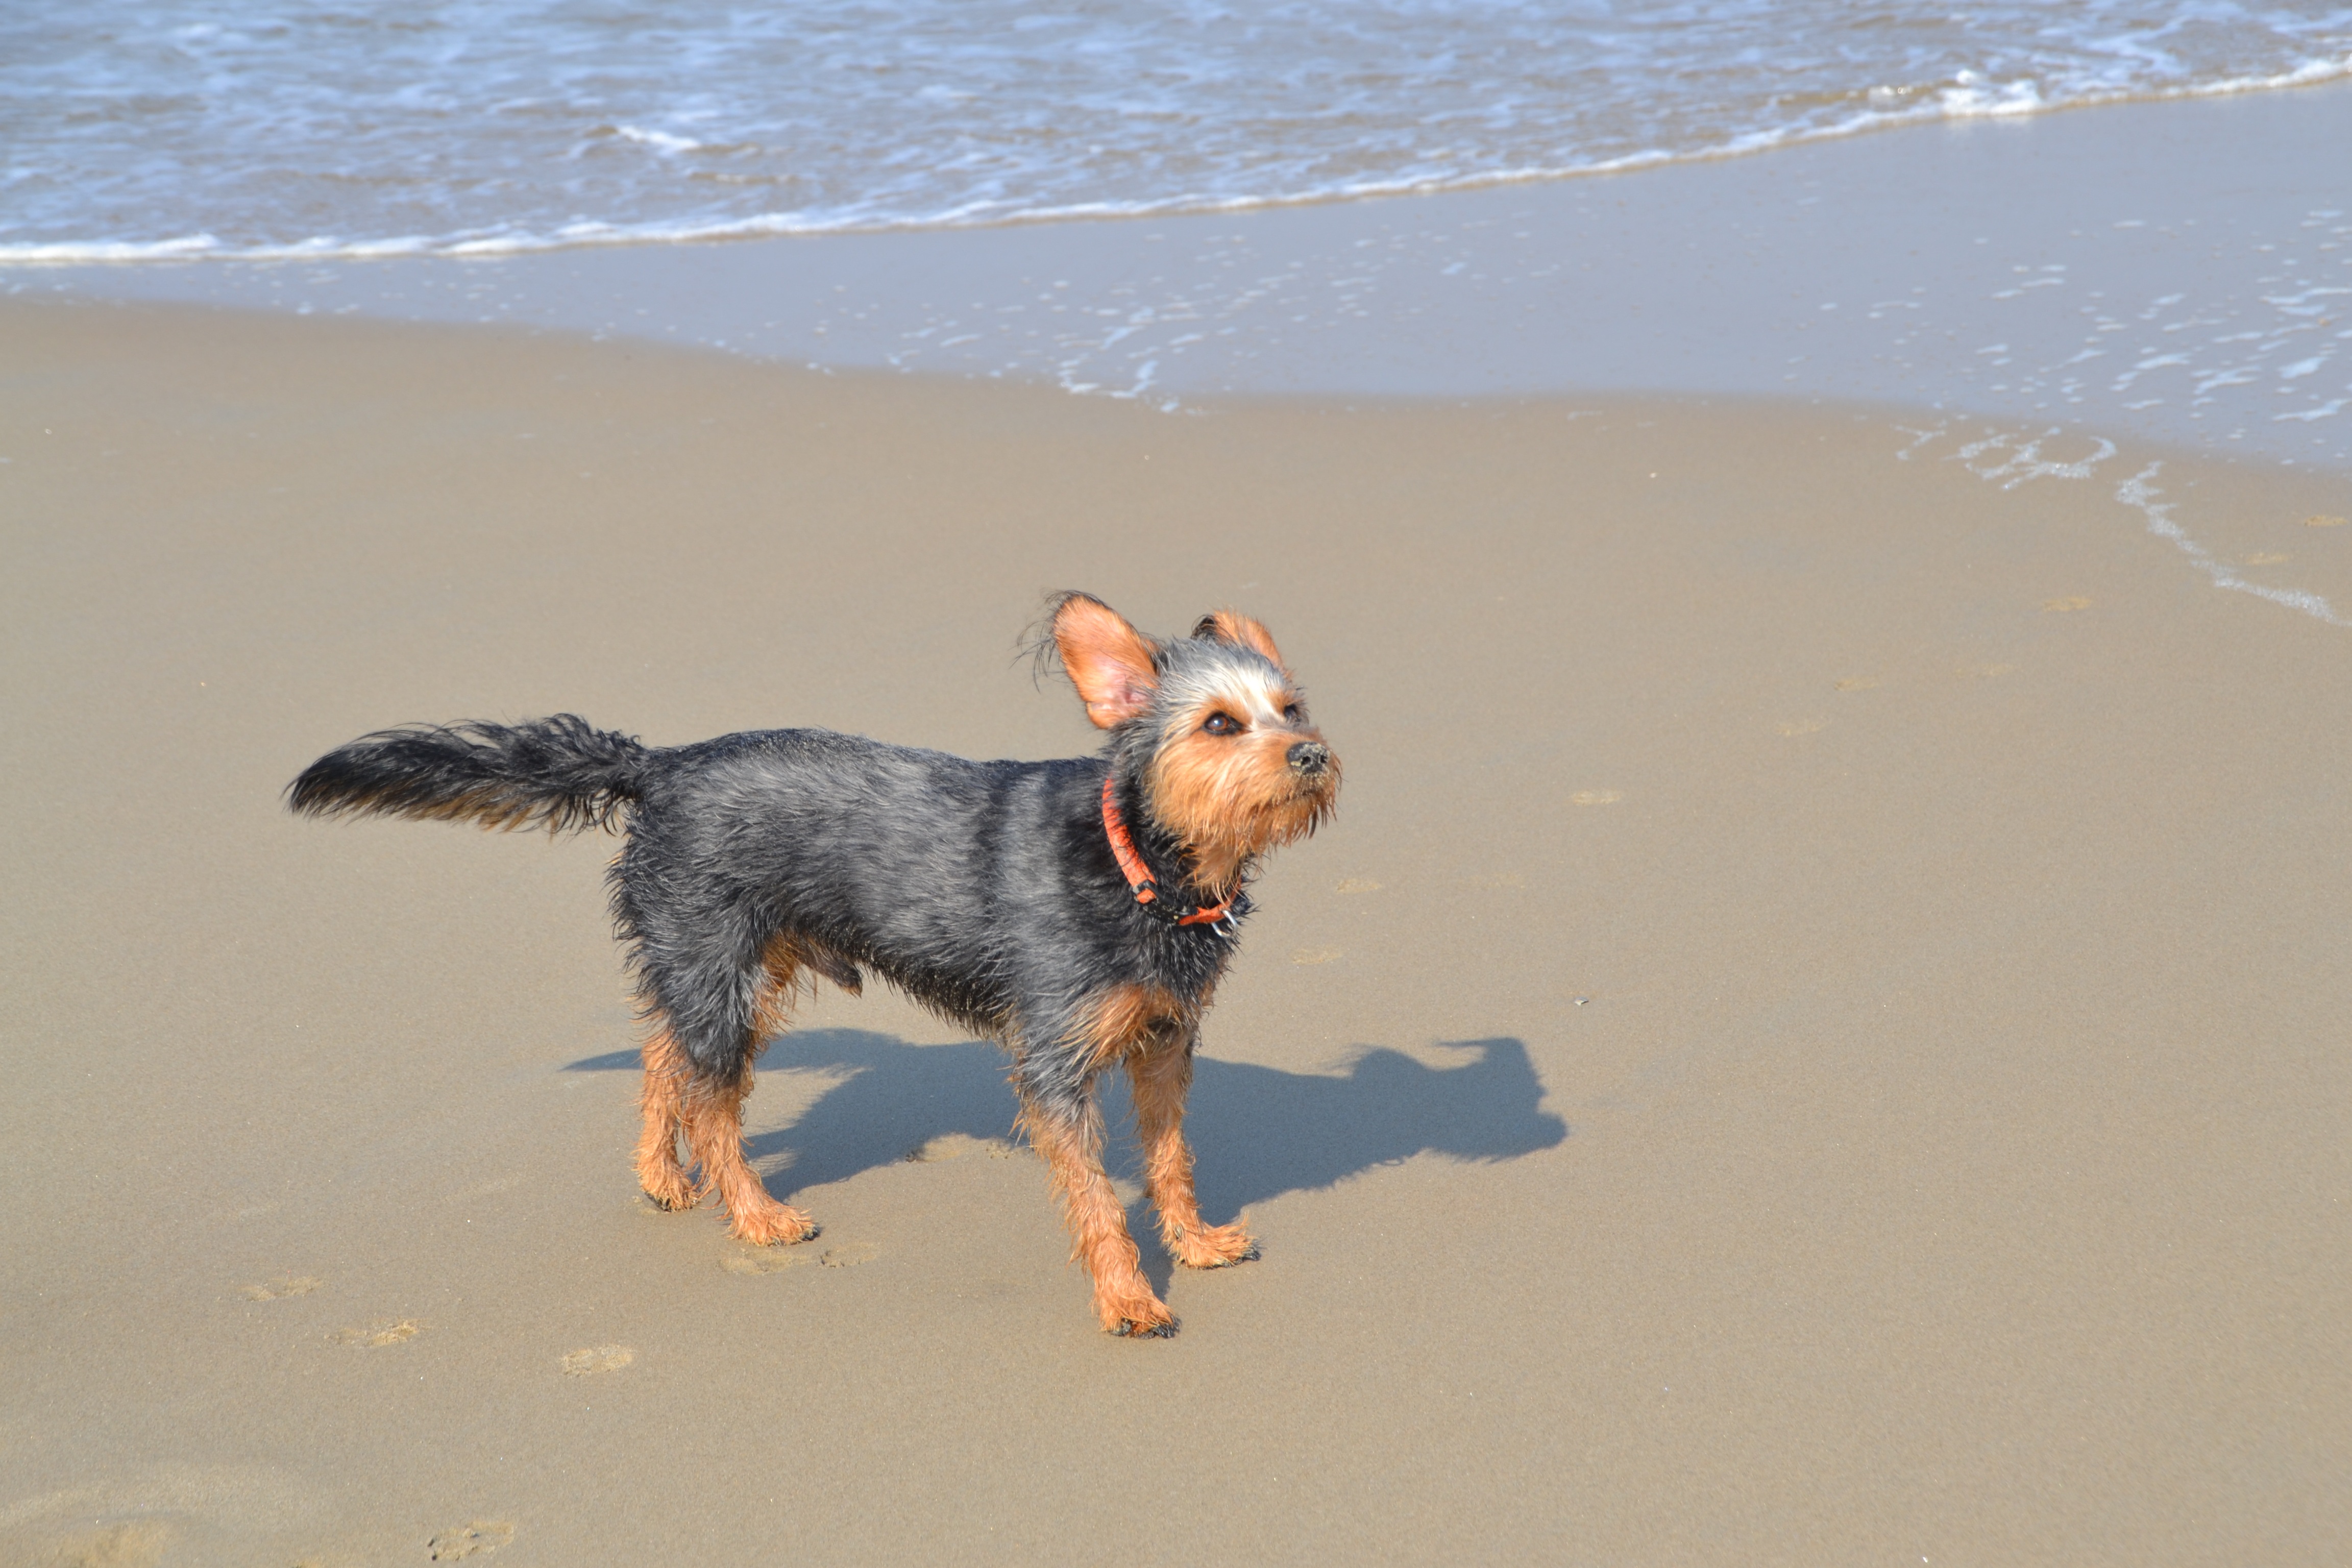
beach, sea, wave, dog, animal, summer, mammal, vertebrate, terrier, grinding, dog on beach, mongrel dachshund yorkshire, dog like mammal